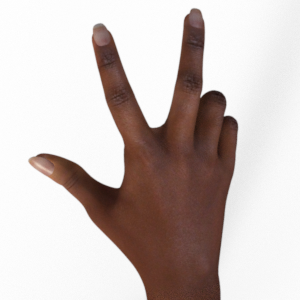
Label: scissors